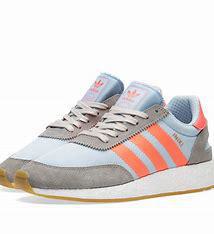
Brand: Adidas
Model: Iniki Runner